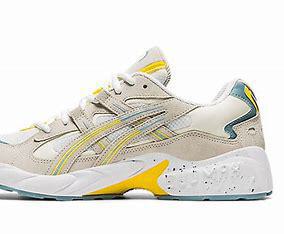
Brand: Asics
Model: Gel Kayano 5 OG